Aleksandra Melnichenko

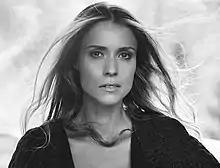
Aleksandra Melnichenko

Aleksandra Melnichenko (born 21 April 1977), also known as Sandra Meljničenko, is a Serbian philanthropist and a former singer and model. She is married to the Russian billionaire entrepreneur Andrey Melnichenko.